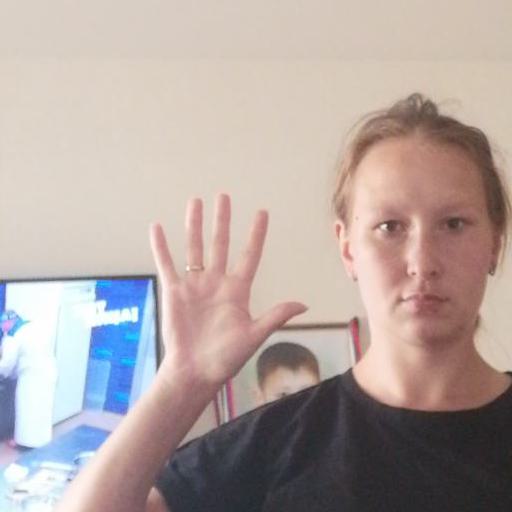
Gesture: palm